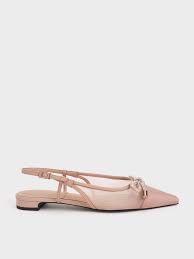
Label: Ballet Flat